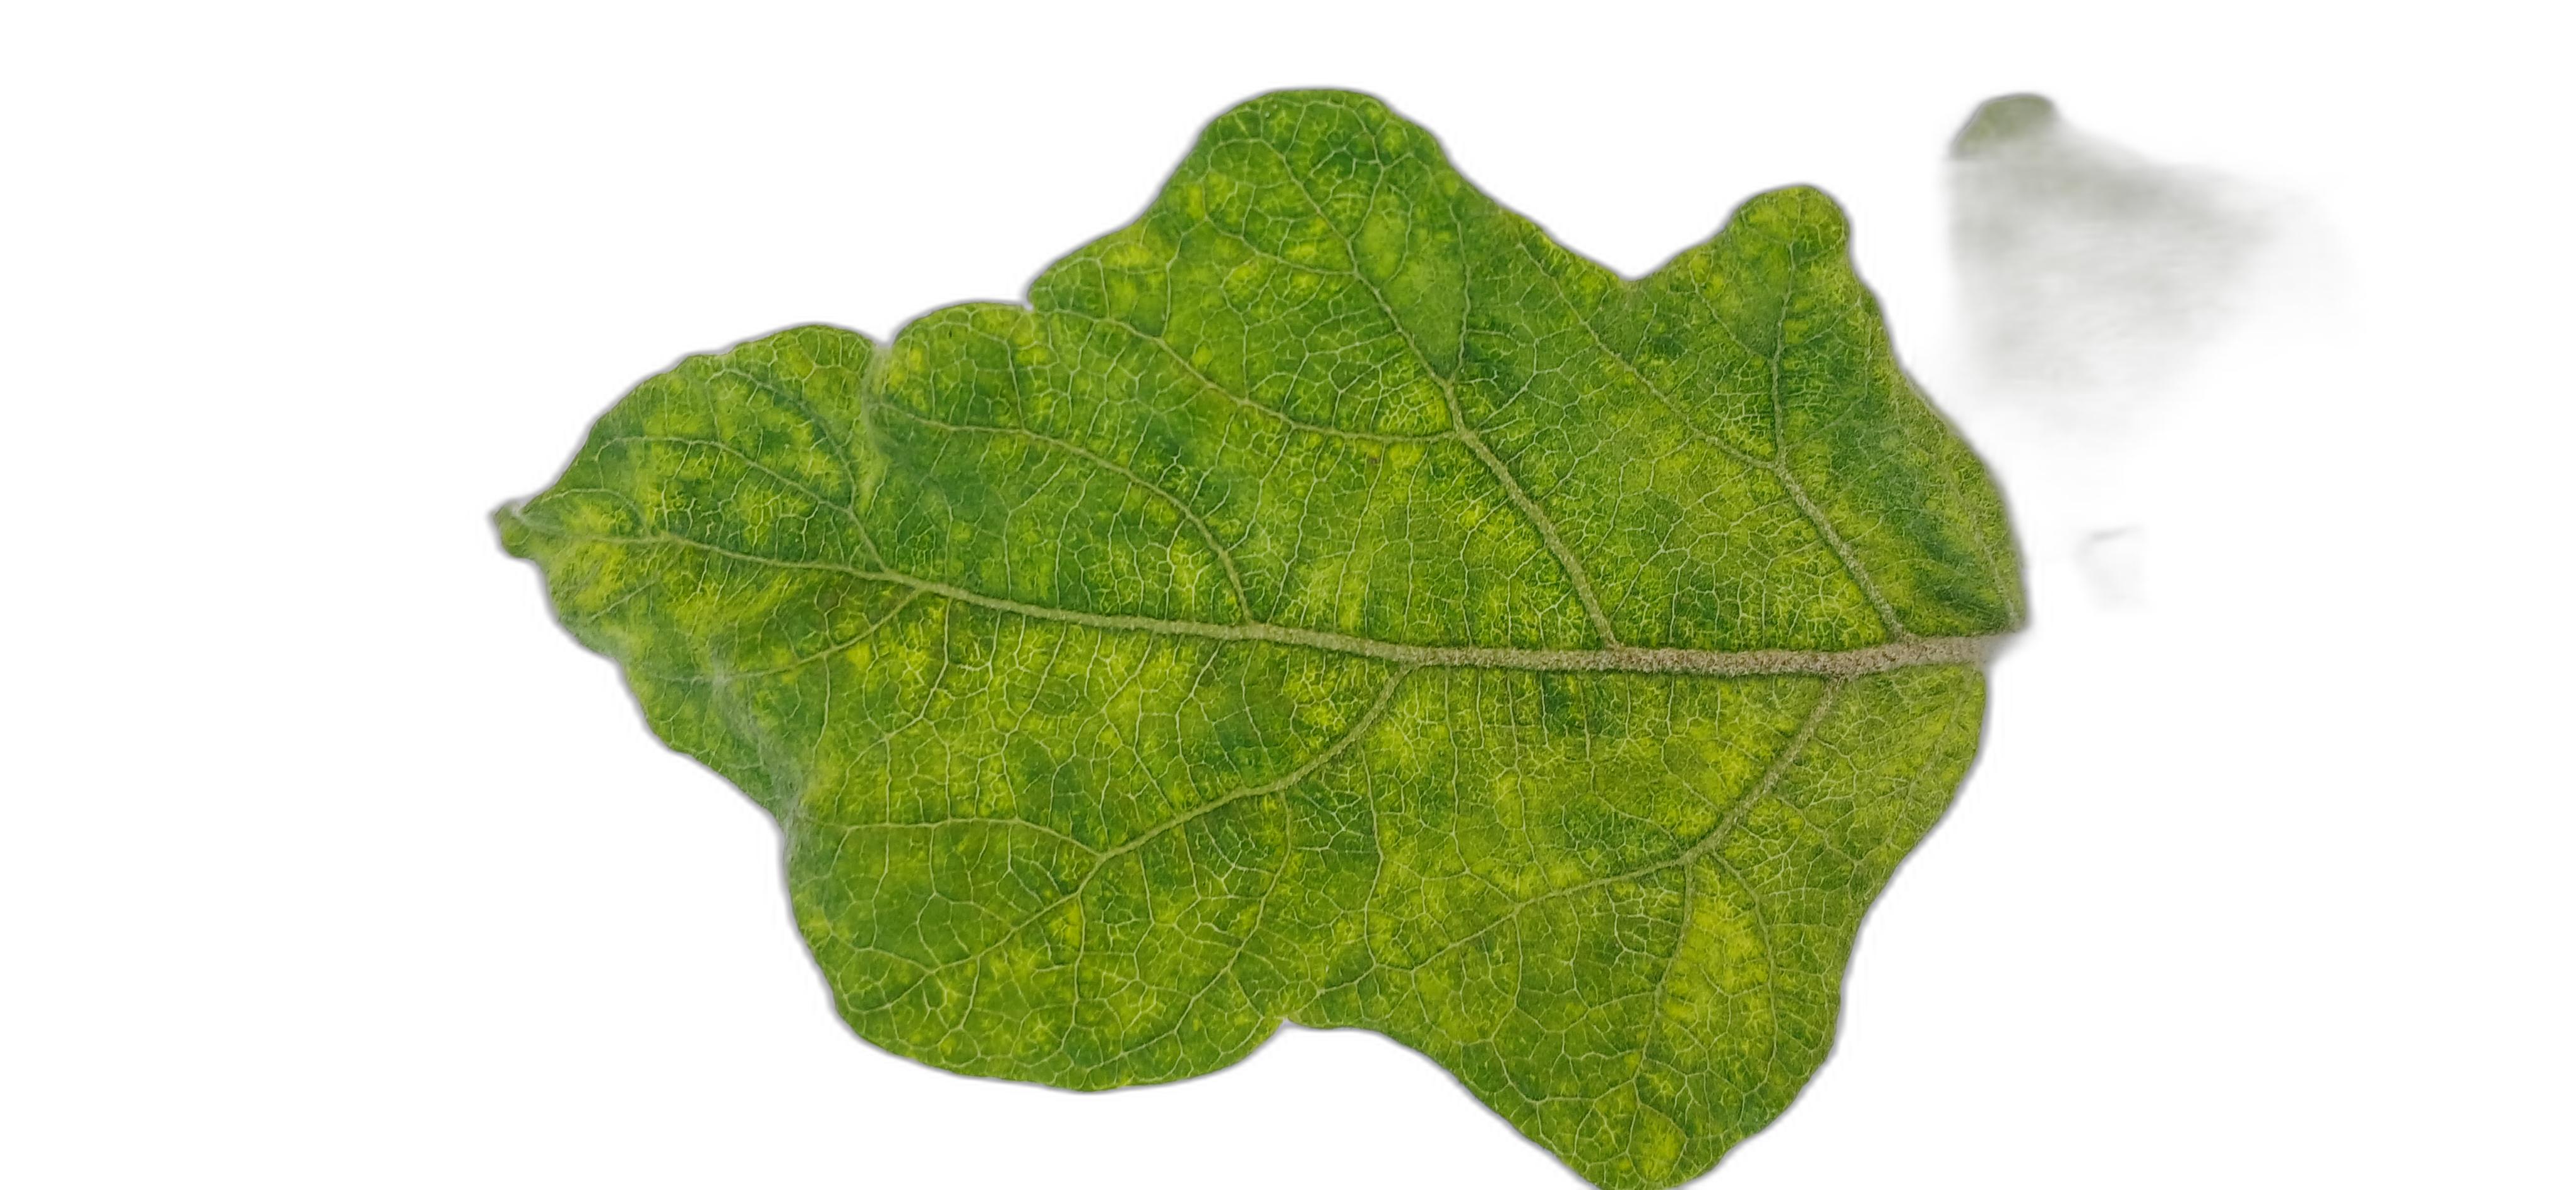
Label: Mosaic Virus Disease